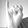
ASL letter: I